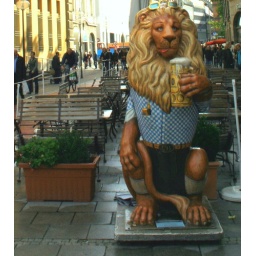
another lion in front of a beer house near mark joseph square